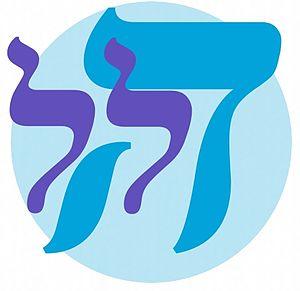
Jour de louange est une initiative mondiale énoncée par le chancelier et fondateur de CJCUC, le rabbin Shlomo Riskin et le directeur exécutif de CJCUC, David Nekrutman. L'initiative prend à se former dans un événement annuel le jour de Yom Haʿatzmaout dans quel monde les chrétiens sont appelés et invité par le rabbin Riskin à réciter le Hallel avec le peuple juif dans une célébration de louer Dieu pour l'État d'Israël.